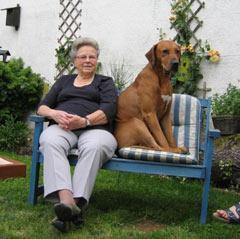
Rhodesian_ridgeback